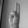
ASL letter: U